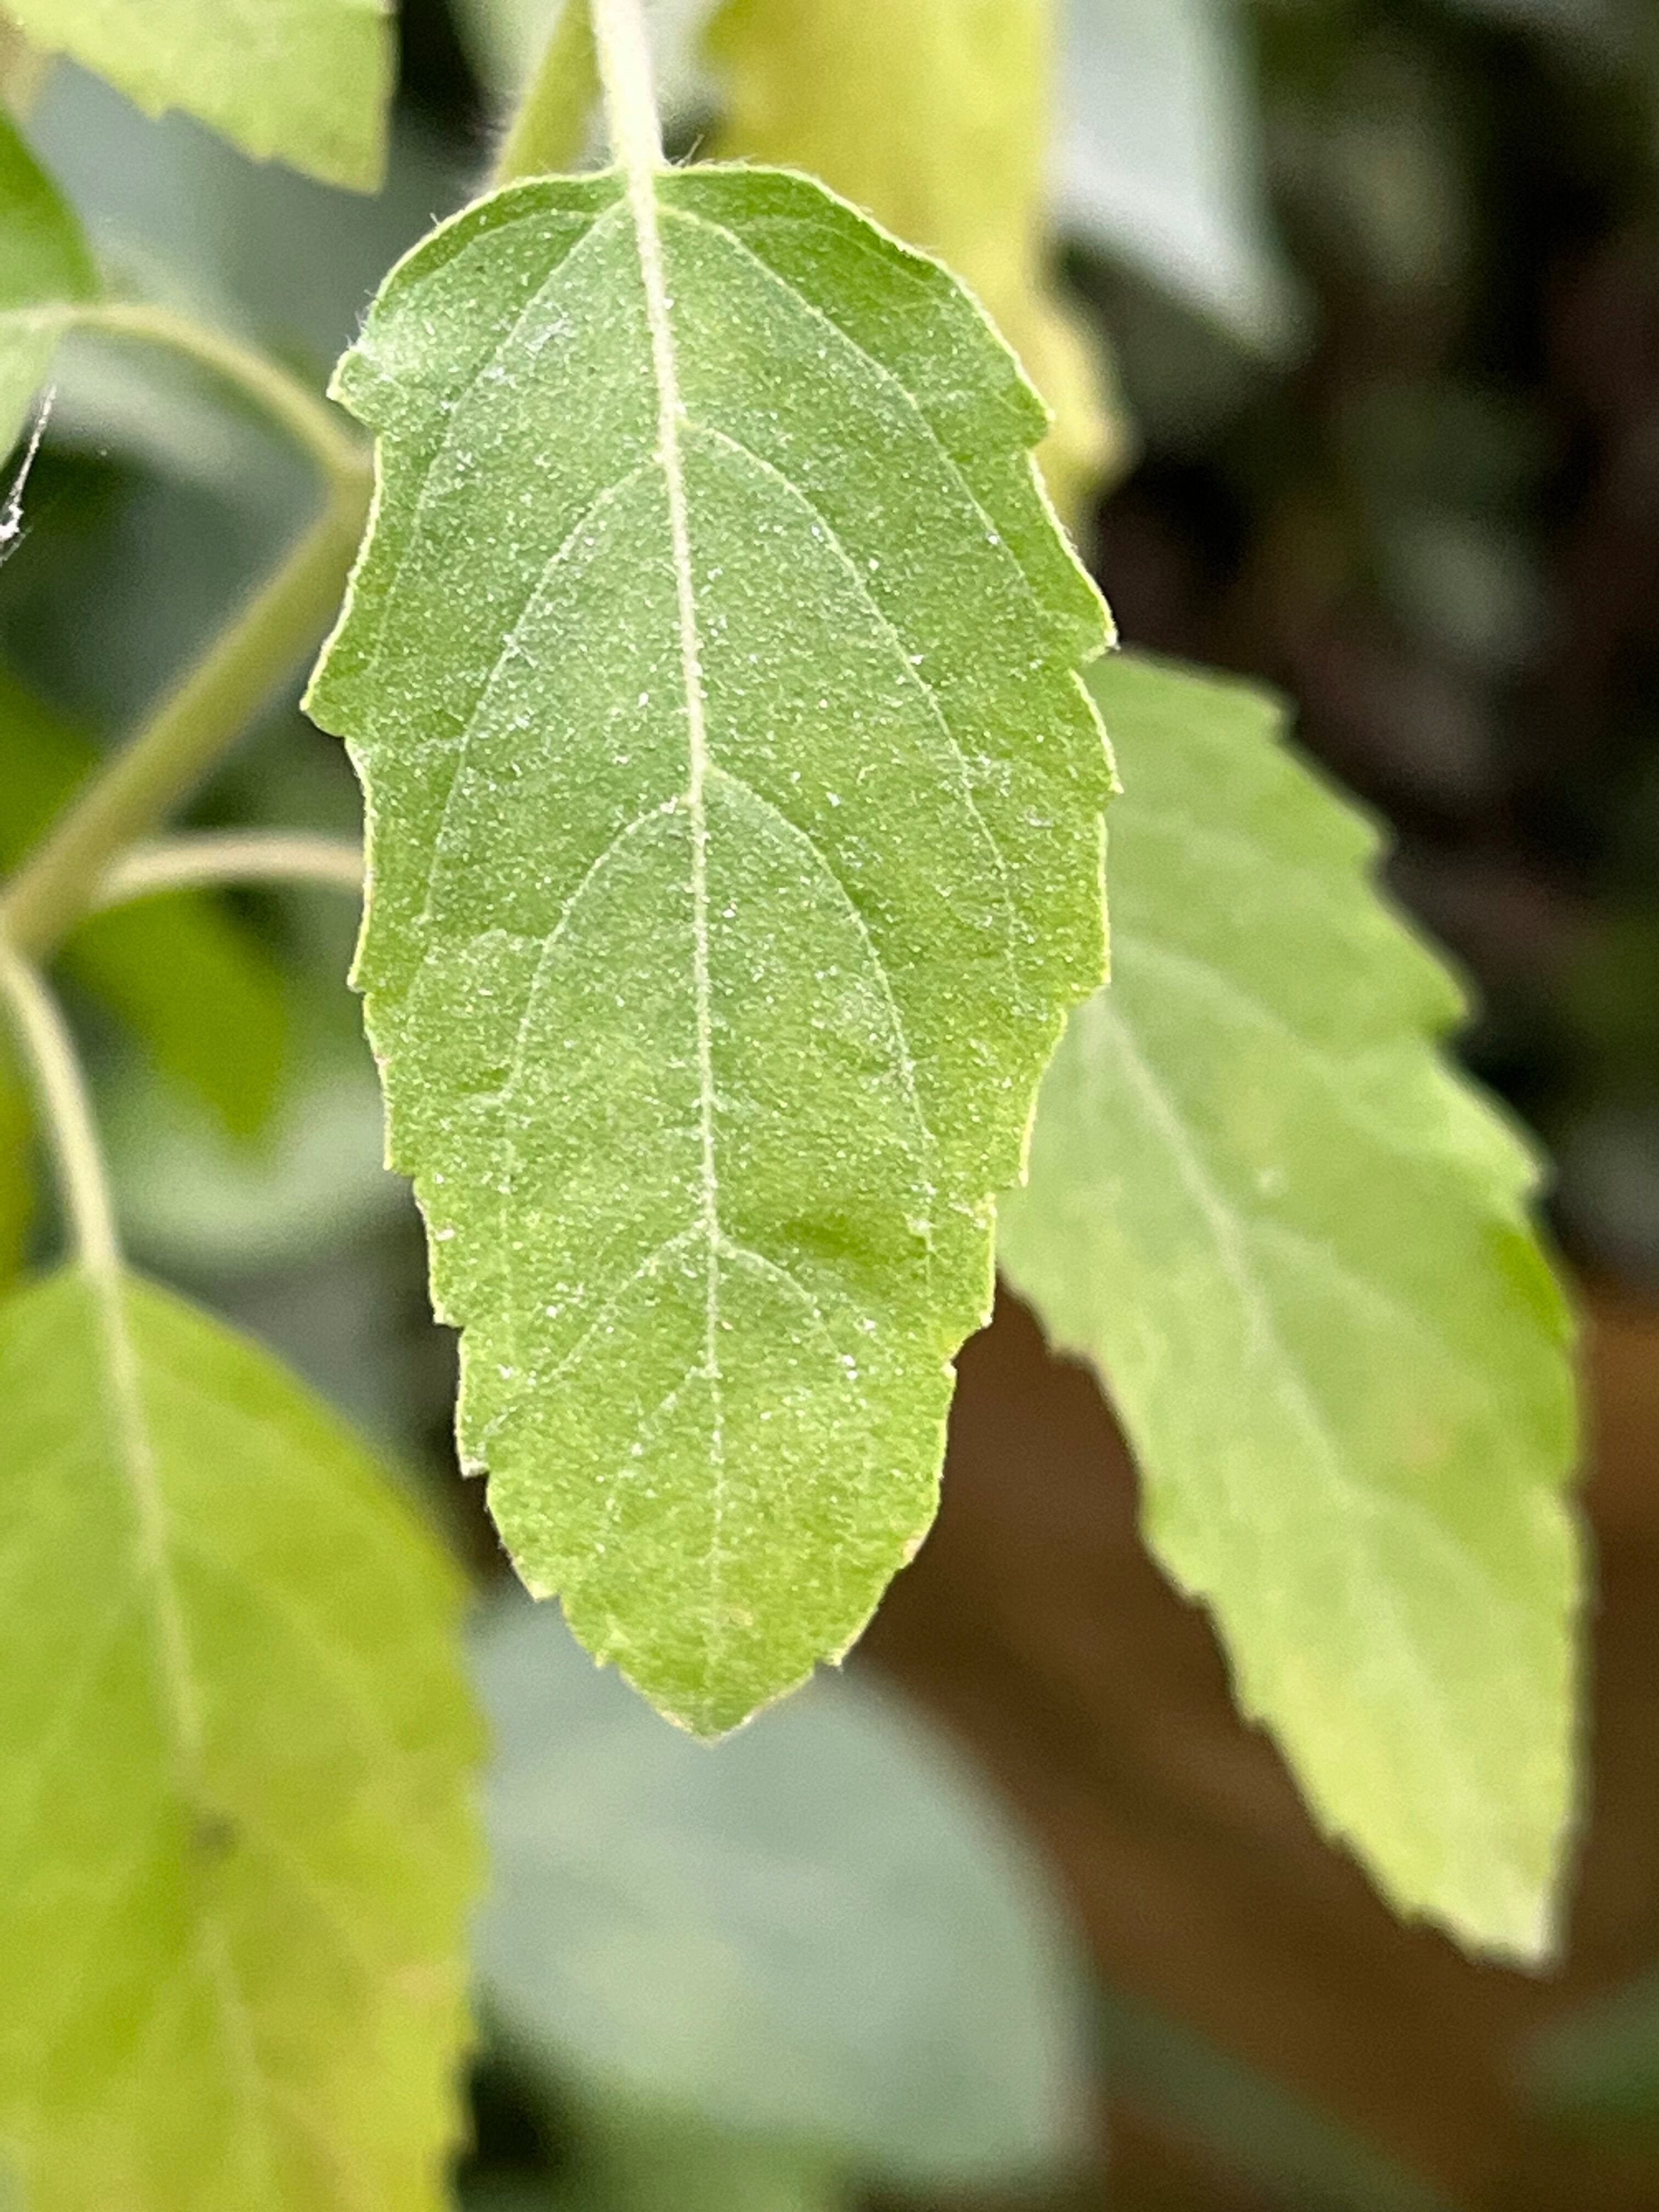
Plant species: ocimum-tenuiflorum